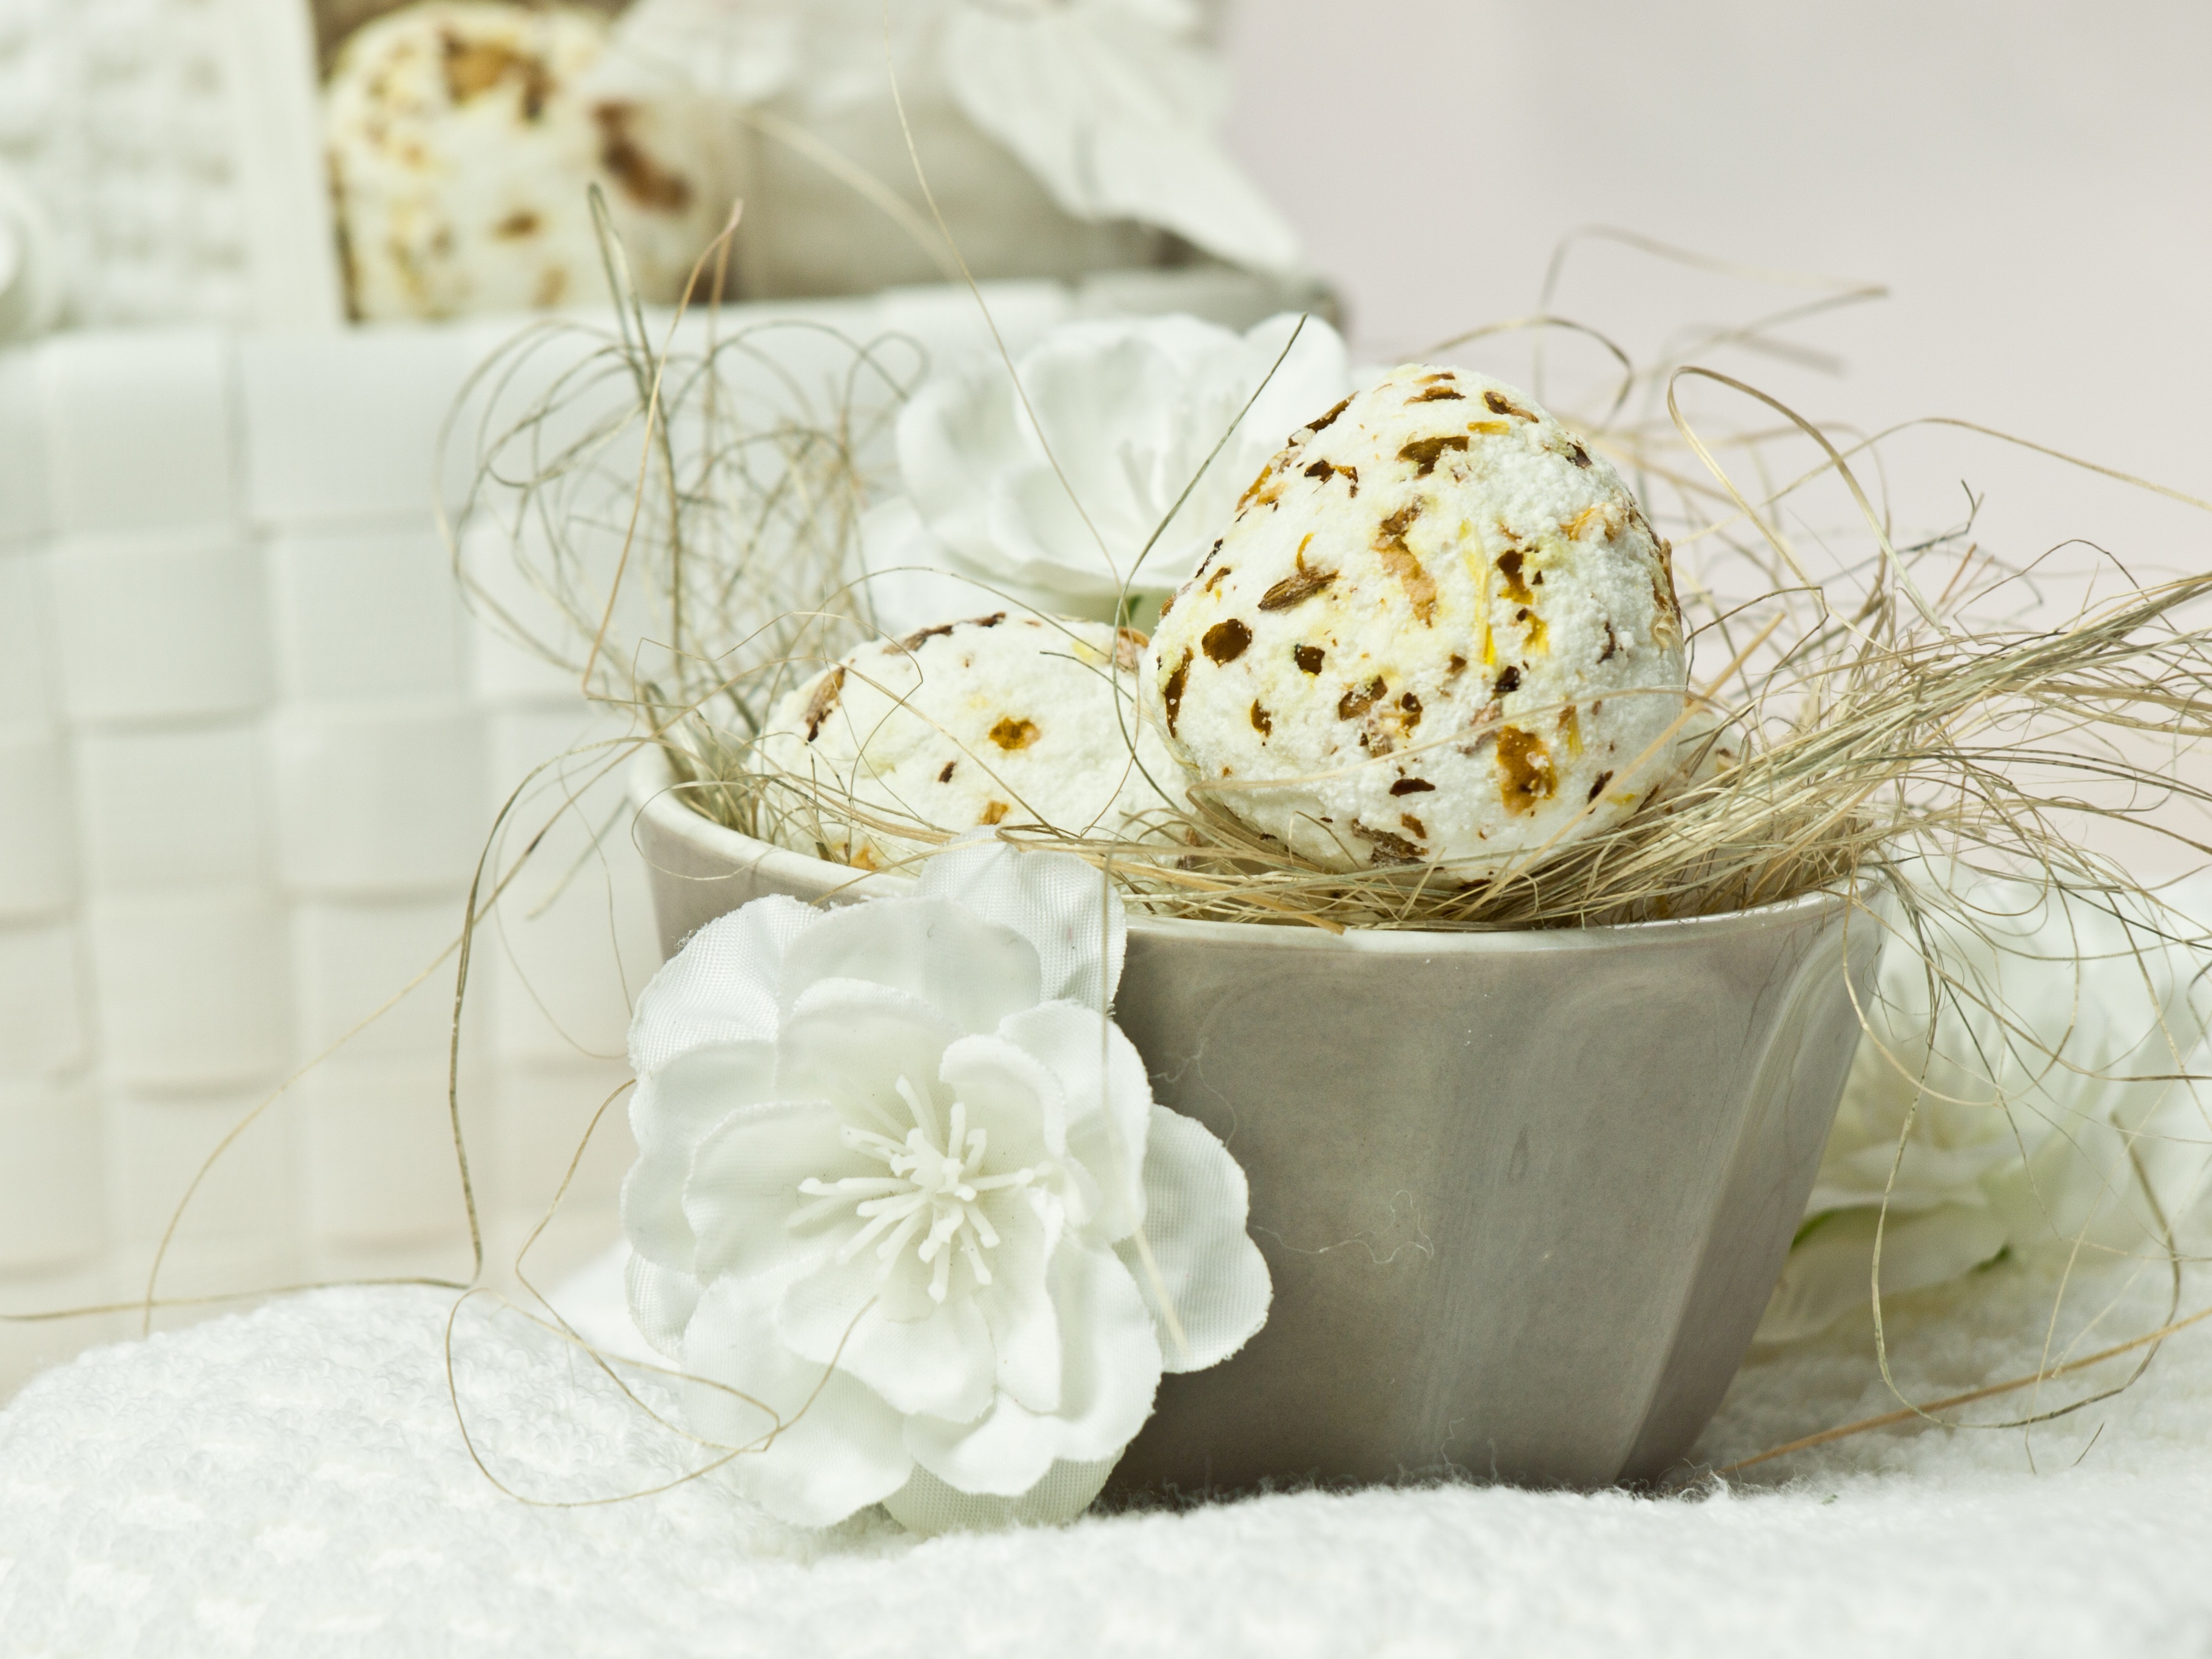
nature, wood, white, flower, brush, food, spring, relax, clean, wash, bad, massage, therapy, wellness, bath balls, flower bouquet, wedding favors